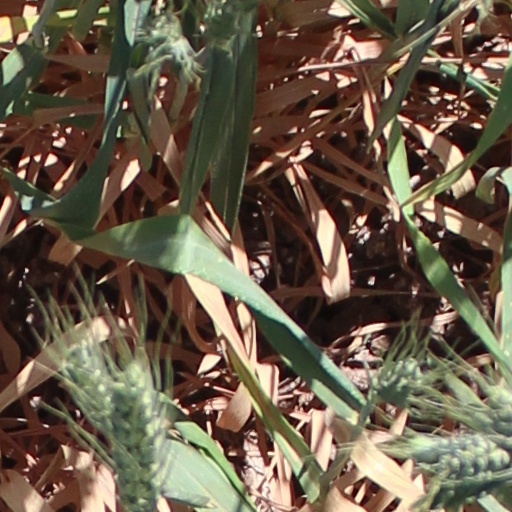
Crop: wheat